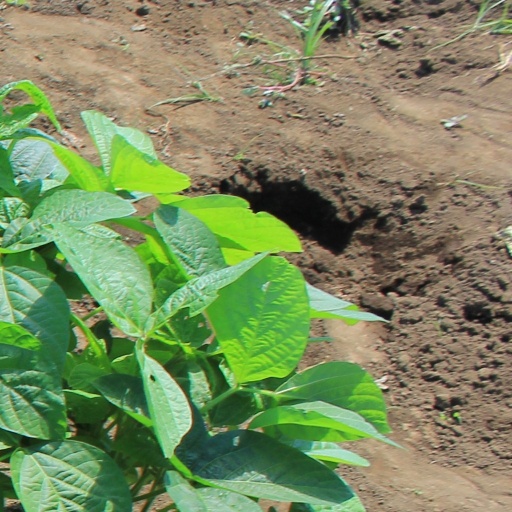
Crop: soybean